Pazardzhik Point

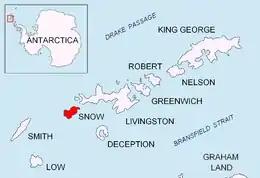
Location of Snow Island in the South Shetland Islands.

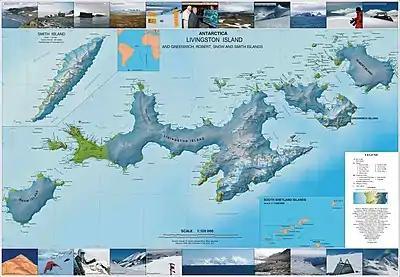
Topographic map of Livingston Island, Greenwich, Robert, Snow and Smith Islands.

Pazardzhik Point (‘Nos Pazardzhik’ \'nos 'pa-zar-dzhik\) is a point on the southeast coast of Snow Island in the South Shetland Islands, Antarctica situated 2.1 km east-northeast of Cape Conway and 9.9 km southwest of Hall Peninsula. Snow-free in summer.